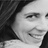
Emotion: happy